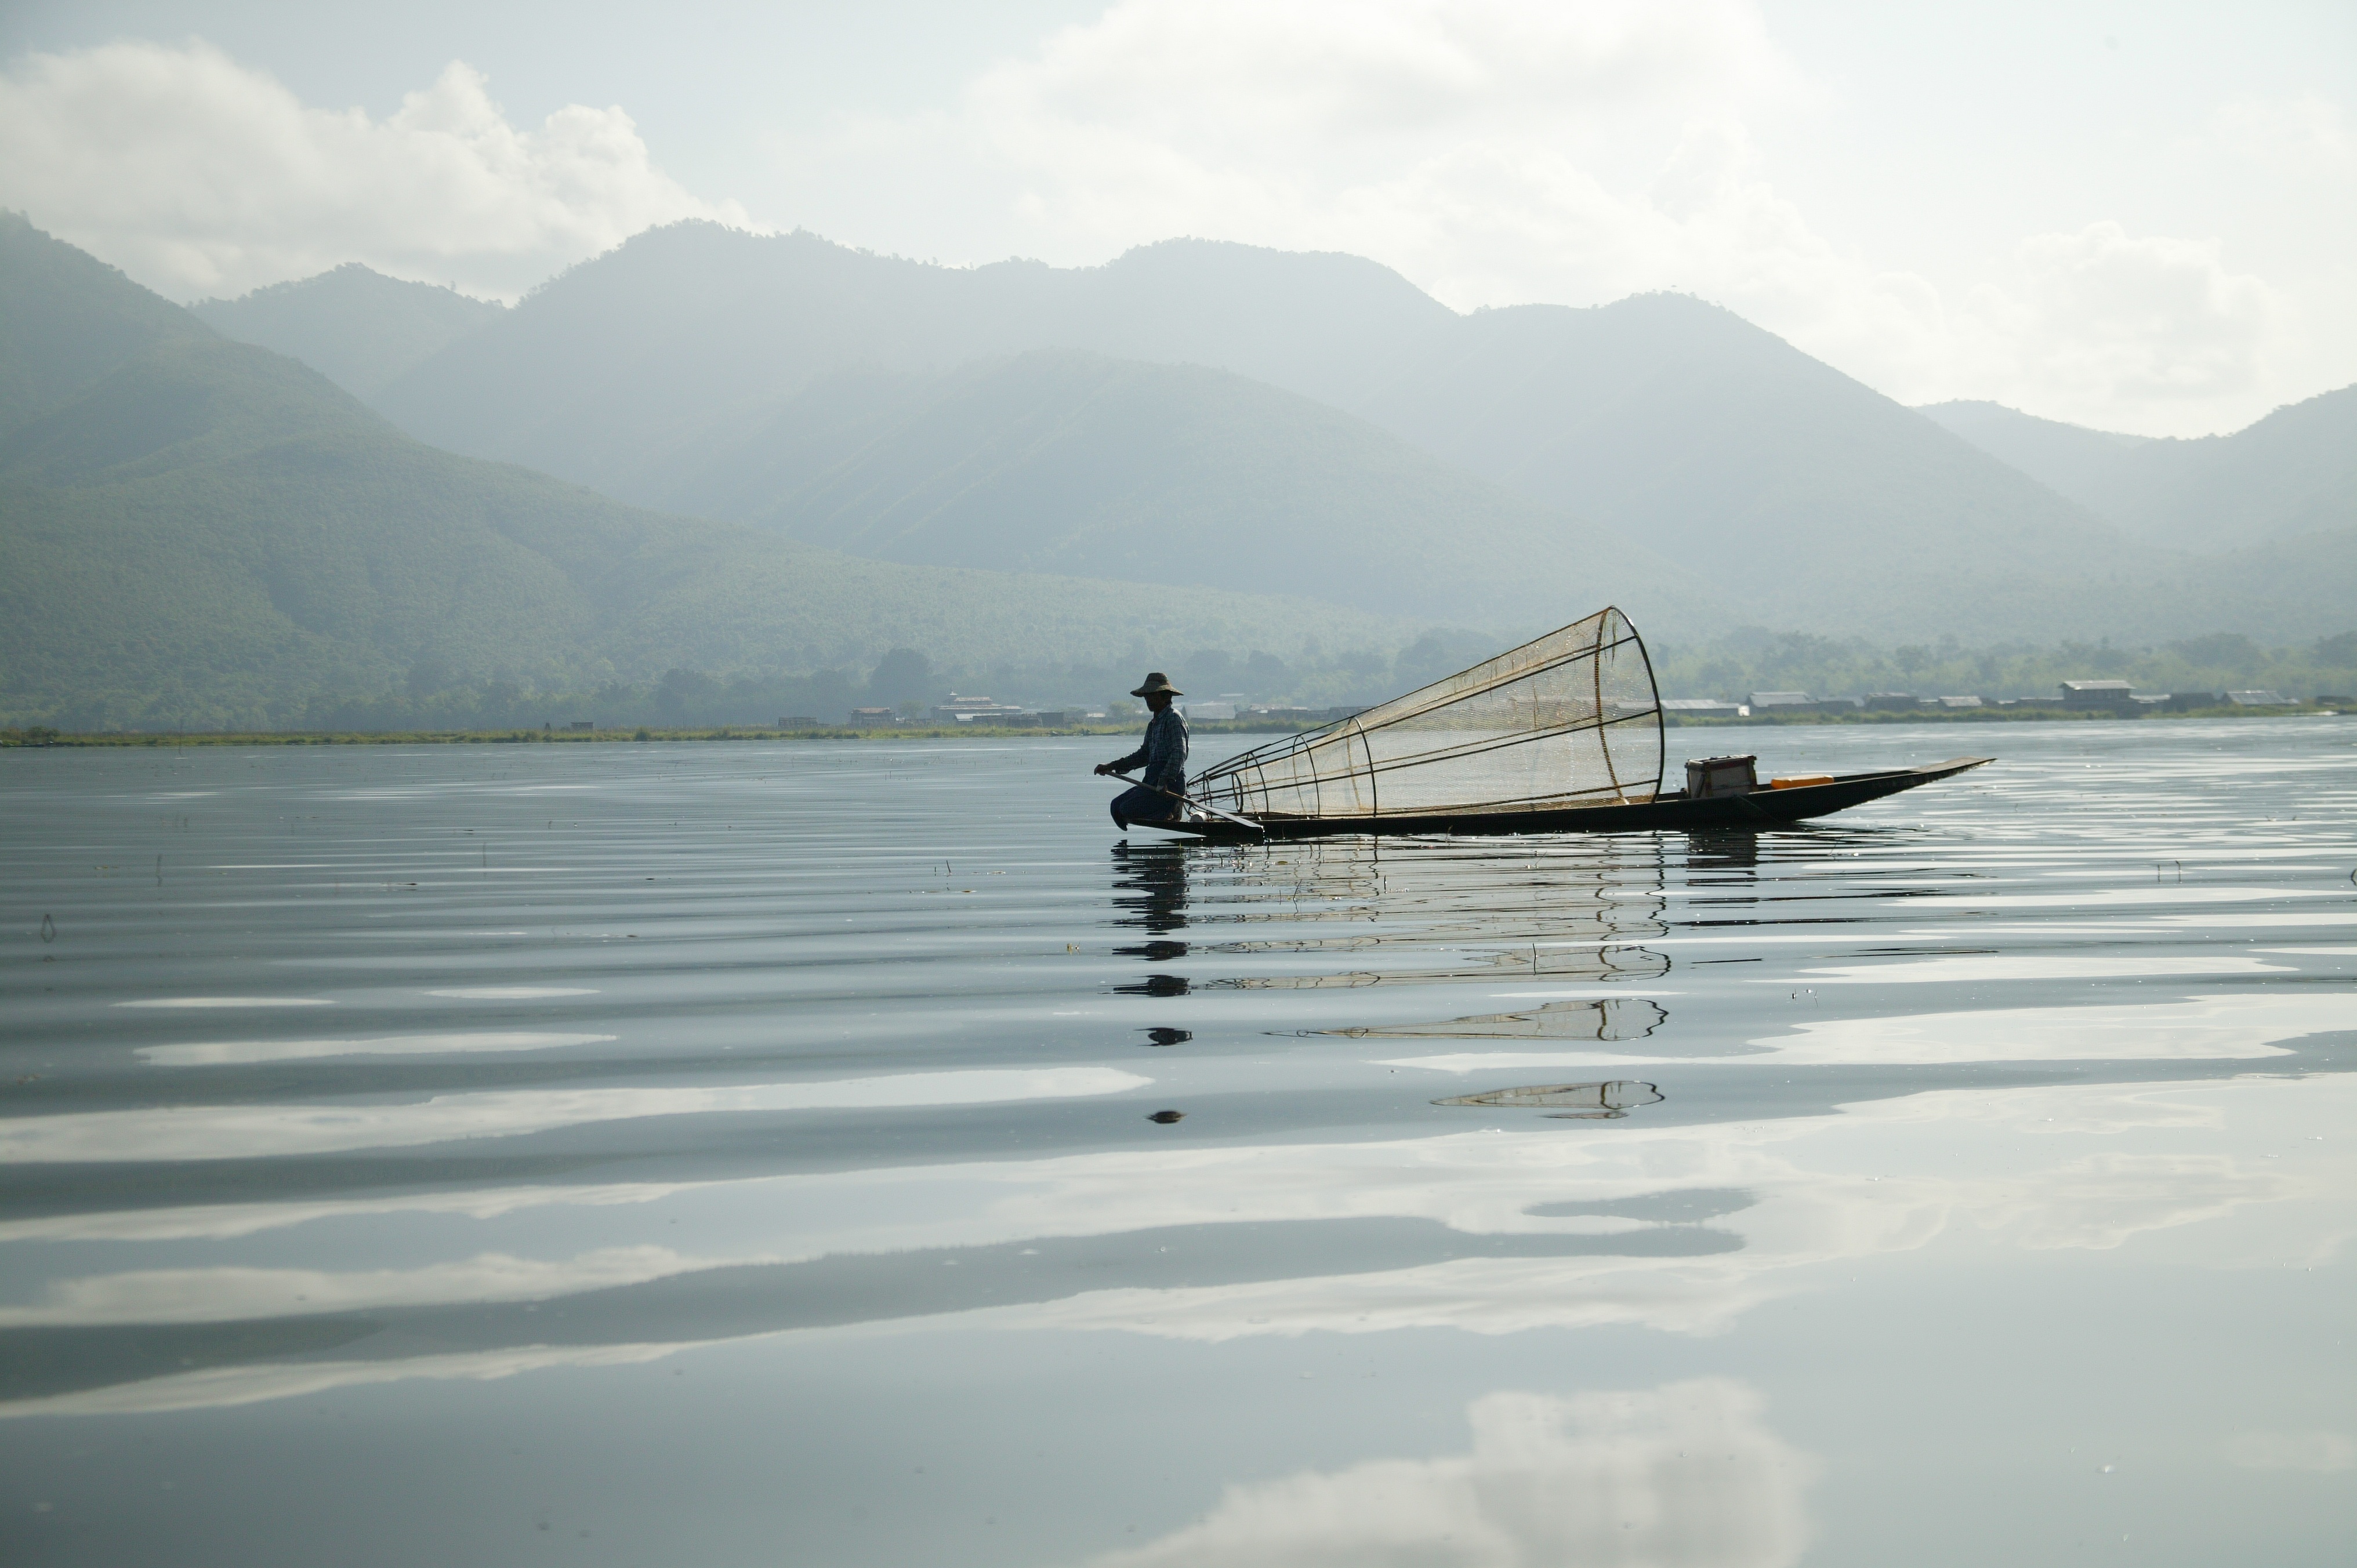
sea, water, mountain, cloud, boat, morning, lake, river, reflection, vehicle, fisherman, bay, fjord, reservoir, boating, loch, myanmar, burma, lake inle, atmospheric phenomenon, watercraft rowing